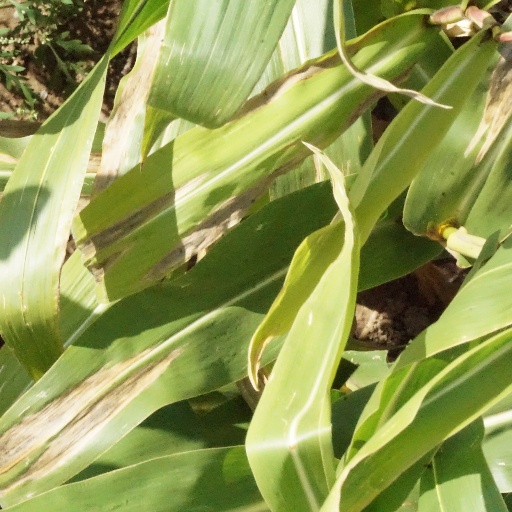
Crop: maize; corn